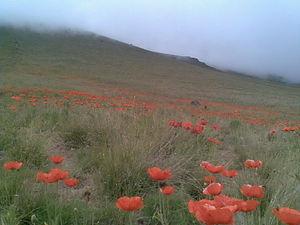
Ardabil, également appelé Ardebil et anciennement Artavil, est une province d'Iran située dans l'Azerbaïdjan iranien sur la côte ouest de la mer Caspienne. Créée en 1993 par détachement de la province d'Azerbaïdjan-Oriental, elle est à l'origine de la dynastie safavide.